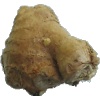
Label: Ginger Root 1